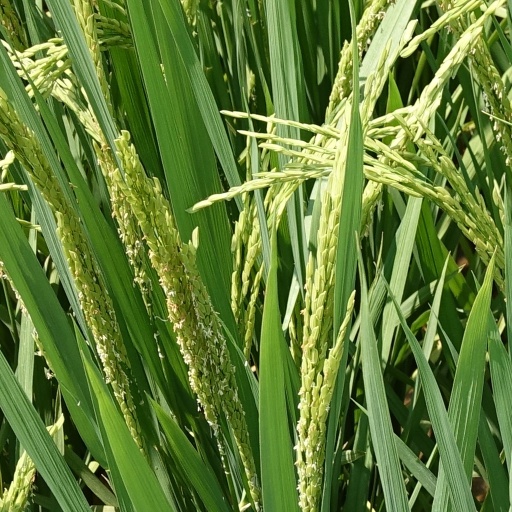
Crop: rice